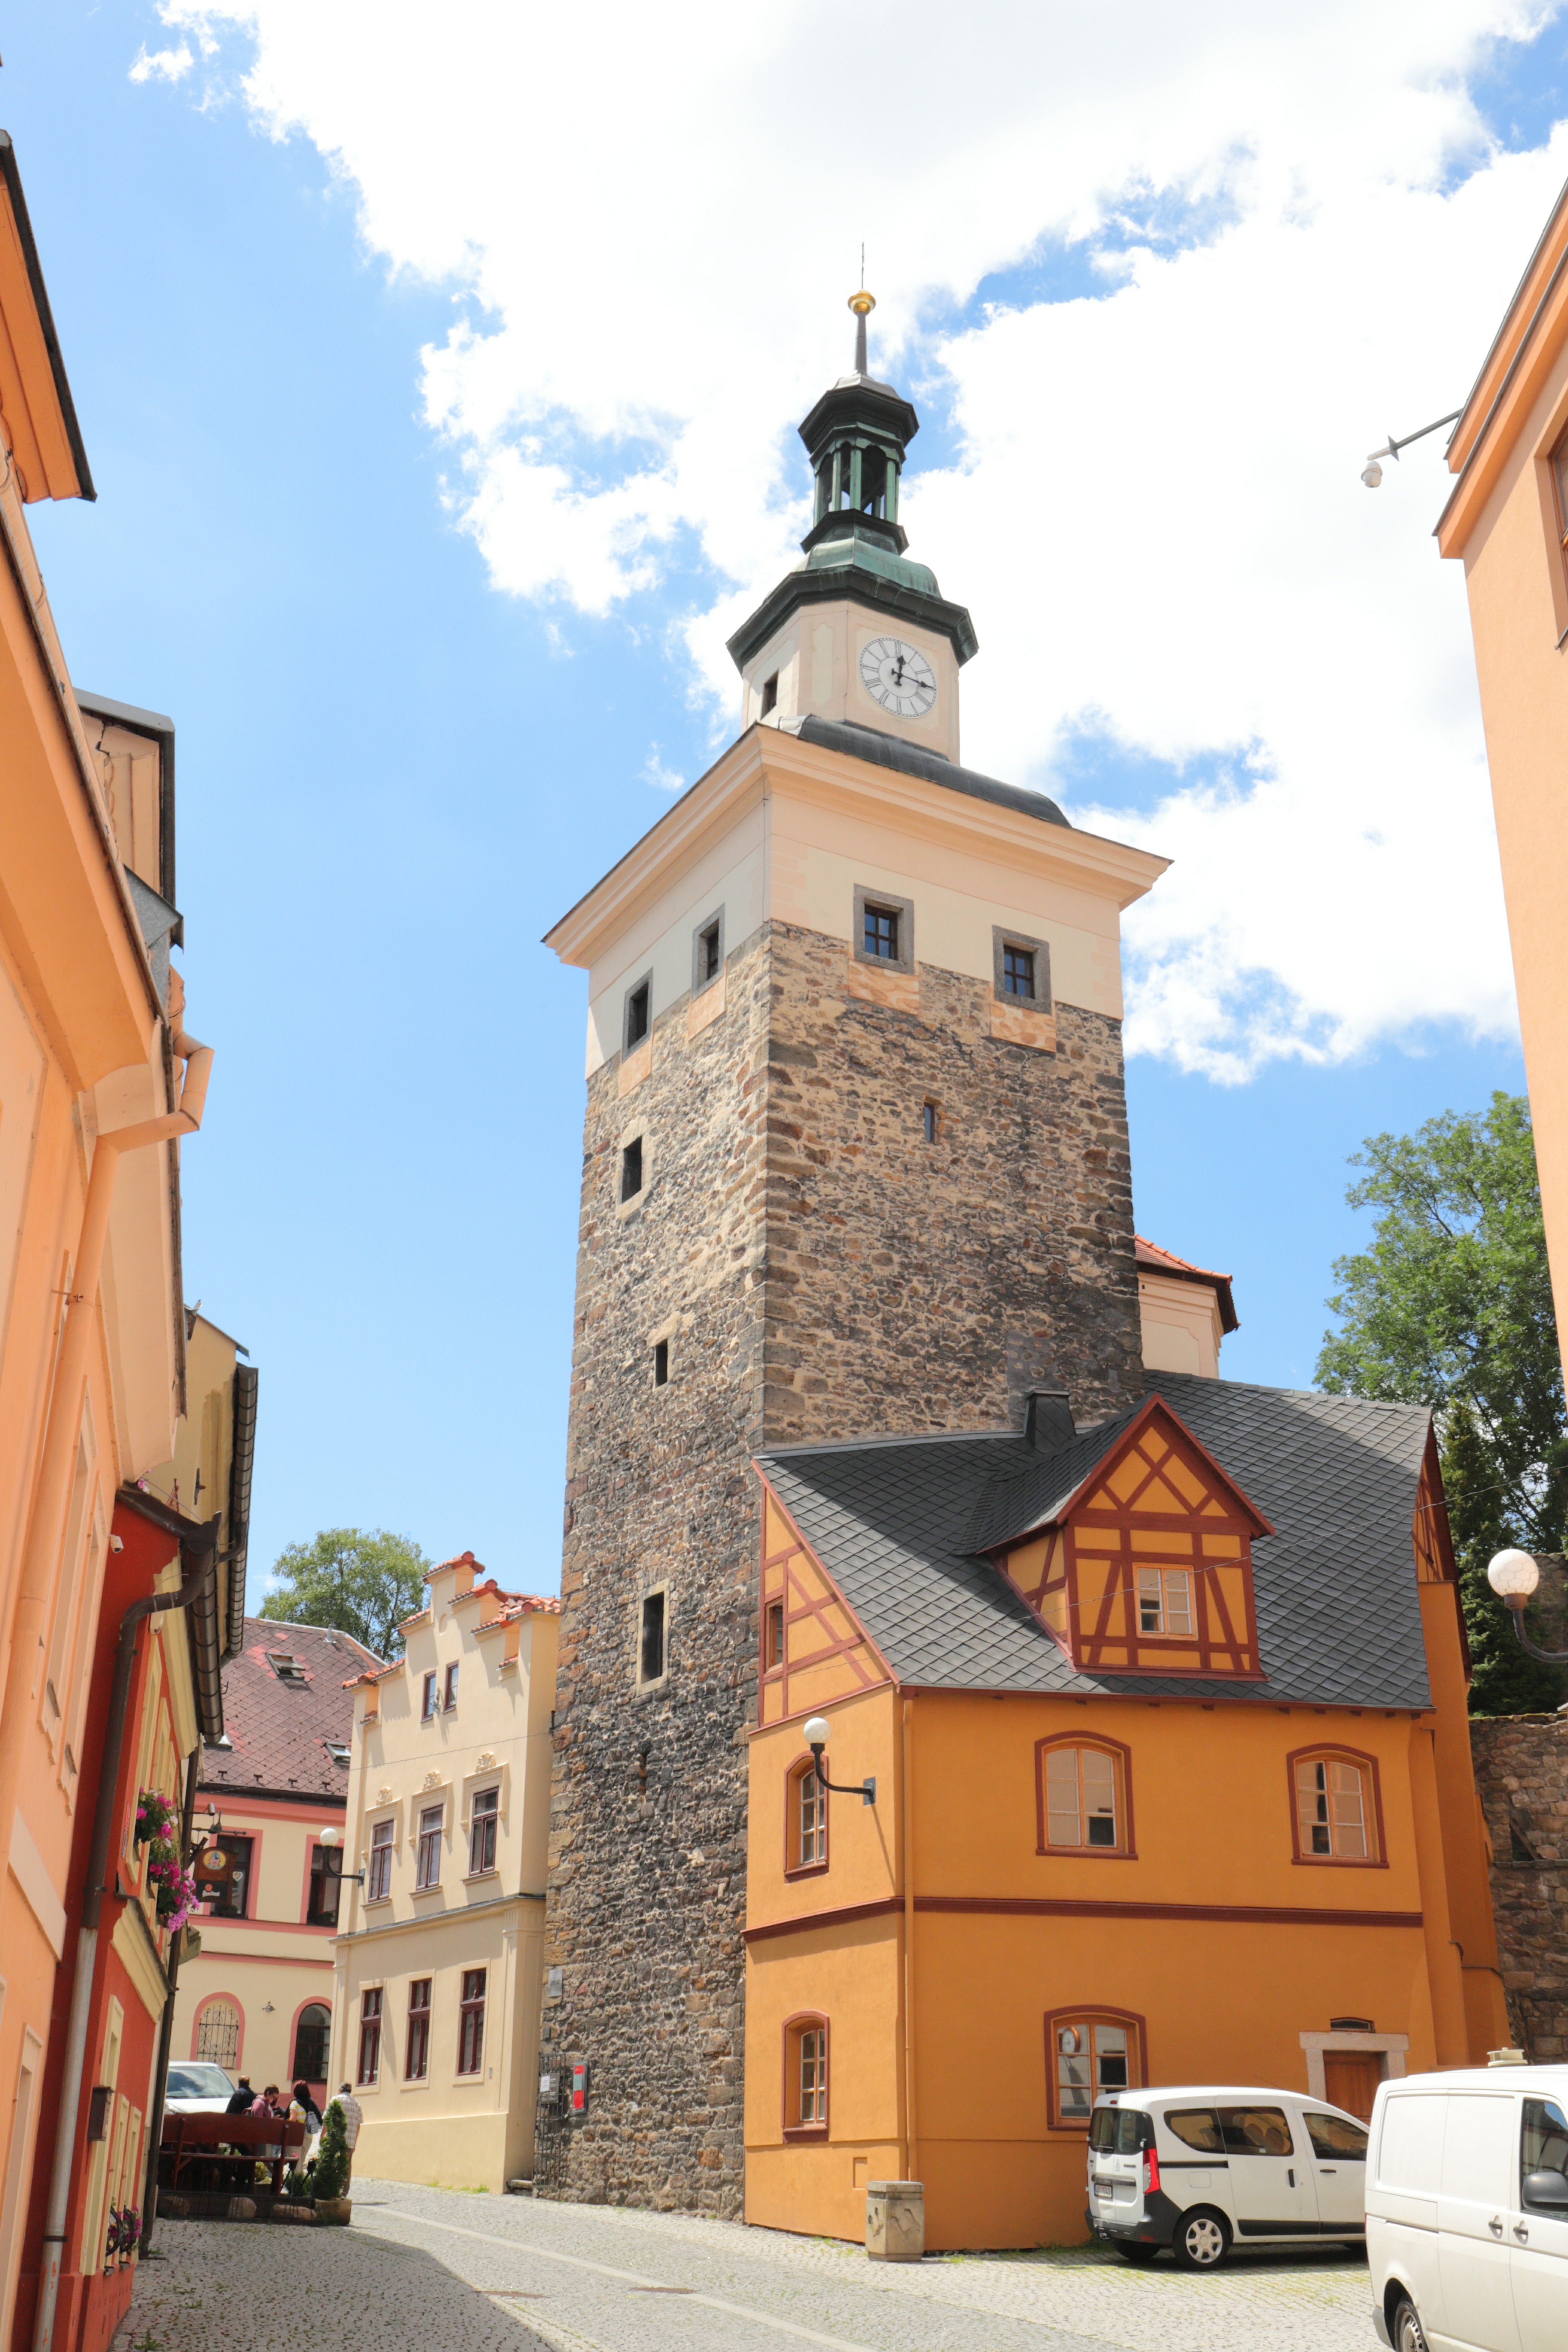
Canon EOS, town, building, medieval architecture, architecture, wall, facade, neighbourhood, sky, bell tower, church, tower, steeple, roof, tourism, city, house, turret